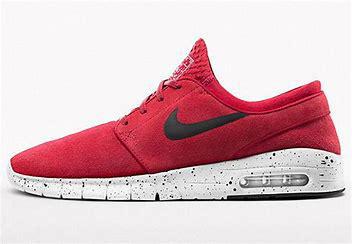
Brand: Nike
Model: SB Stefan Janoski Max